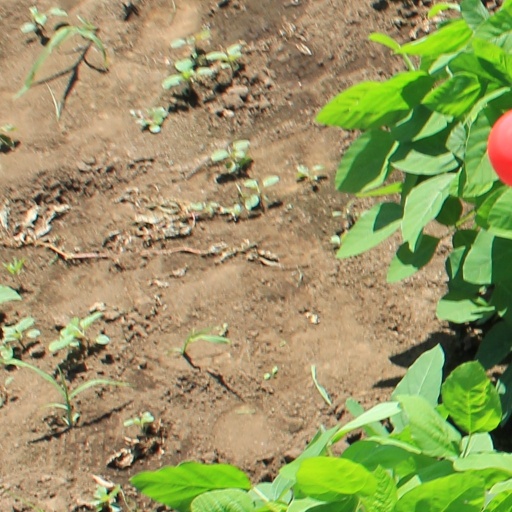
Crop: soybean